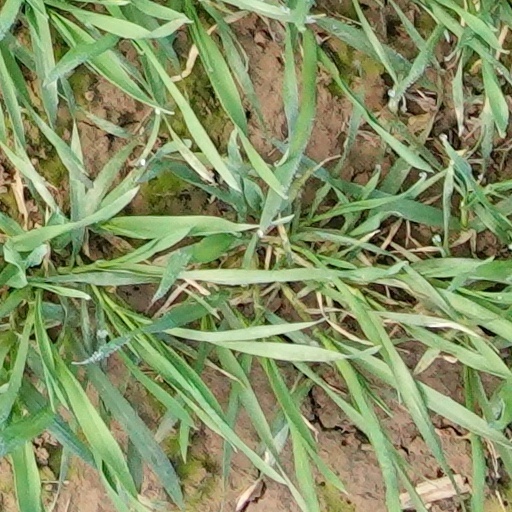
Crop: wheat